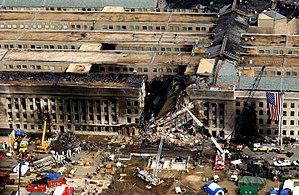
L'Effroyable Imposture est un livre écrit par Thierry Meyssan, président du Réseau Voltaire, qui développe une théorie du complot à propos des attentats du 11 septembre 2001. Il attribue la responsabilité de ces attentats à « une faction du complexe militaro-industriel ».
Le vol 77 American Airlines est un vol intérieur de passagers qui est détourné, le 11 septembre 2001, par cinq terroristes d'Al-Qaïda dans le cadre des attentats du 11 septembre. Ils font délibérément s'écraser l'avion contre le Pentagone à Washington, tuant les 59 autres personnes à bord, et 125 personnes présentes dans la zone d'impact du bâtiment. L'avion impliqué, un Boeing 757-200, faisait le service transcontinental quotidien d'American Airlines entre l'aéroport international de Dulles, à Washington DC, vers l'aéroport international de Los Angeles en Californie.